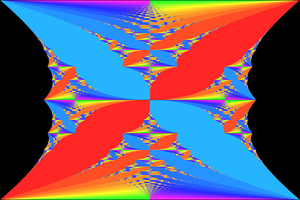
L'effet Hall quantique entier est une version en mécanique quantique de l'effet Hall mise en évidence en 1980 par le physicien allemand Klaus von Klitzing. Cette découverte a eu d'importantes applications dans le développement des semi-conducteurs et en métrologie, notamment dans la détermination de la constante de structure fine.